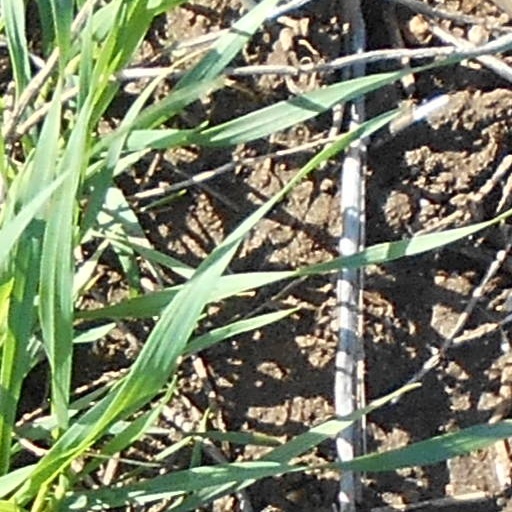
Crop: wheat